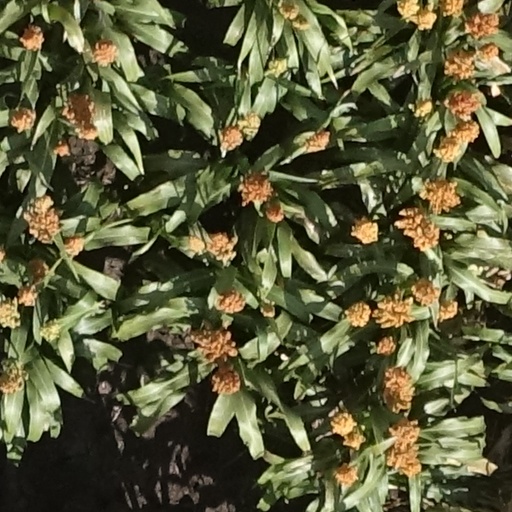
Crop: sorghum